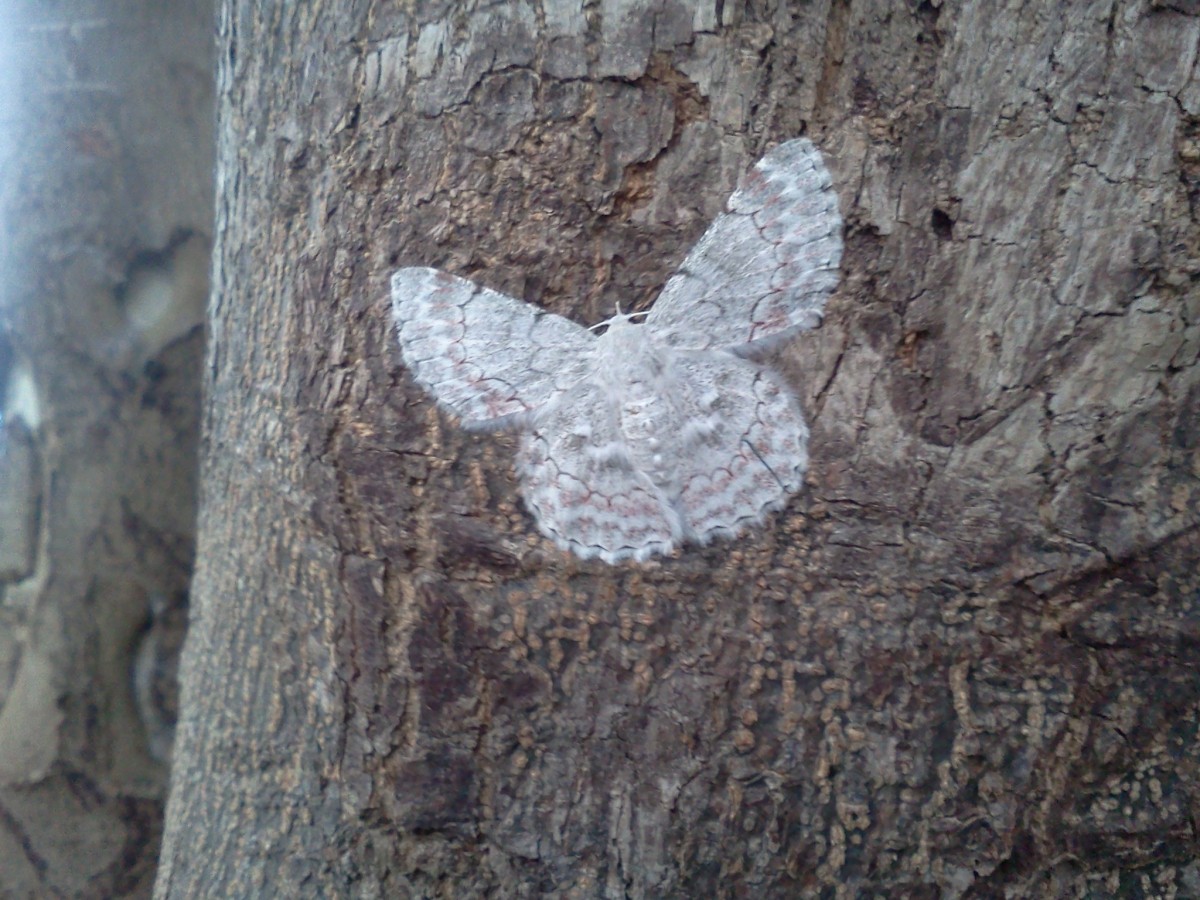
Tags: wood, texture, leaf, trunk, insect, soil, moth, fauna, geology